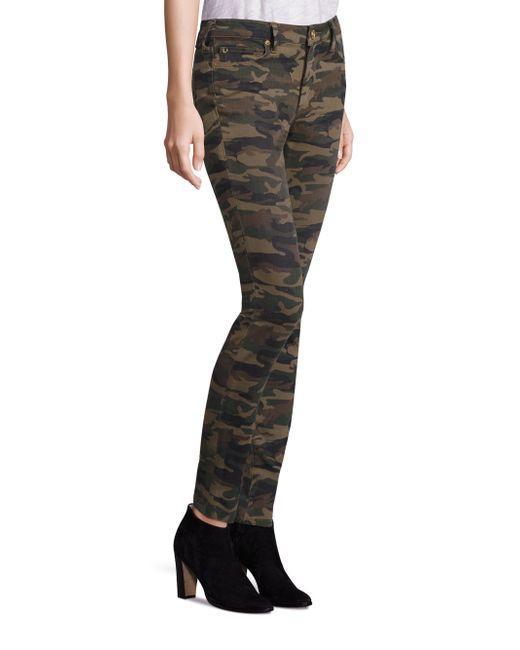
Slim Fit Jeans mit Camouflage-Design für Damen